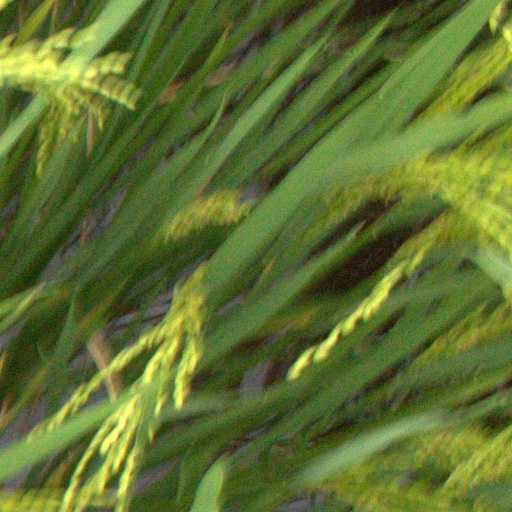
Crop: rice